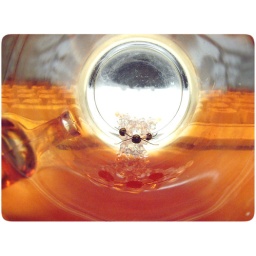
cat in the cup